Calau (Niederlausitz) station

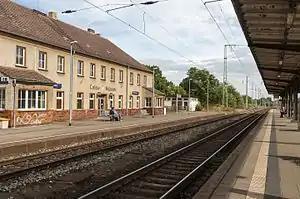
2016

Calau (Niederlausitz) station is a railway station in the municipality of Calau, located in the Oberspreewald-Lausitz district in Brandenburg, Germany.